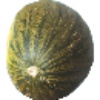
Label: melon_piel_de_sapo